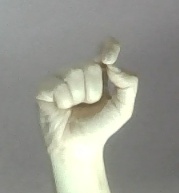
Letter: fa